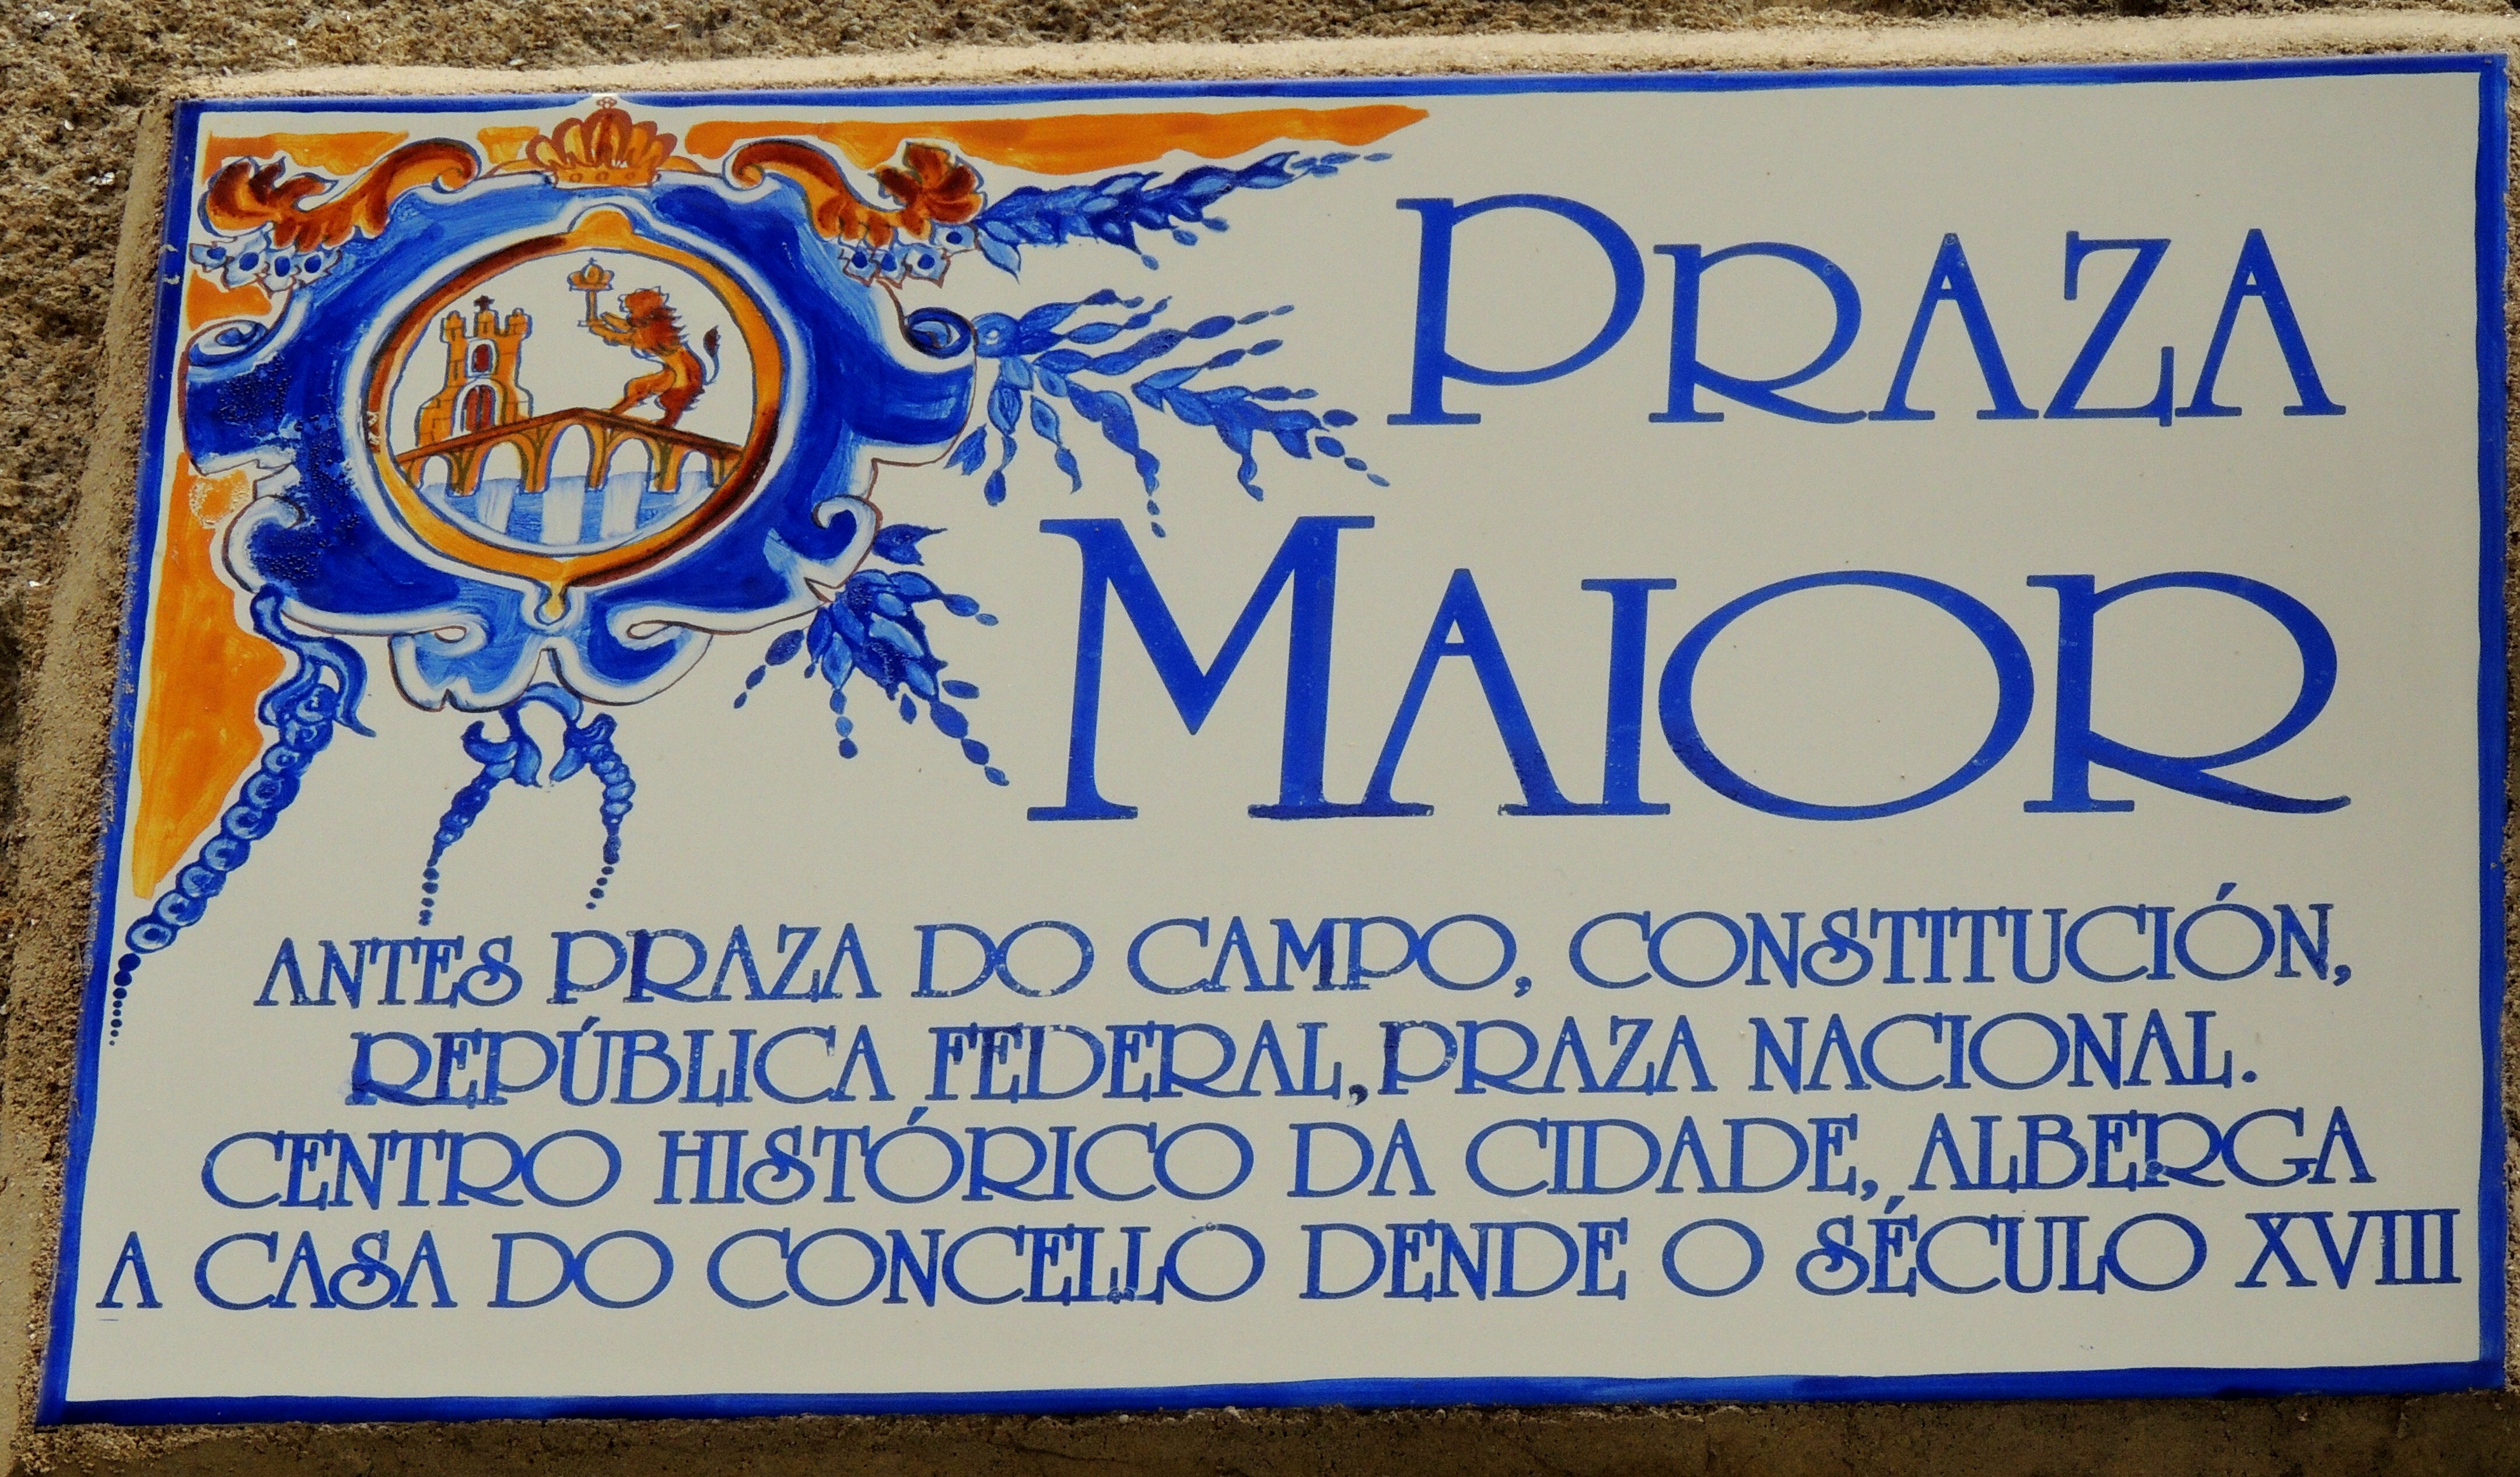
advertising, sign, banner, vehicle registration plate